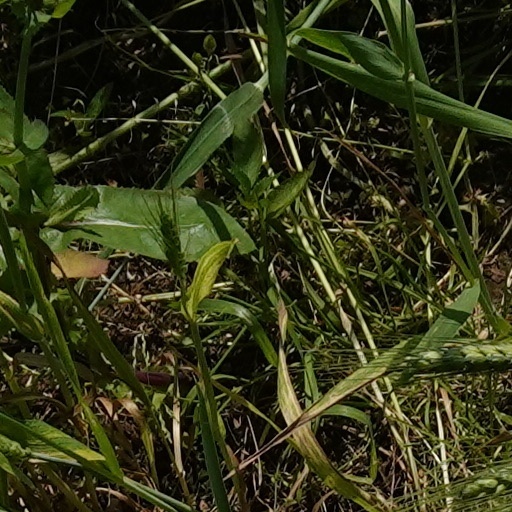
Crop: wheat